Soga no Umako

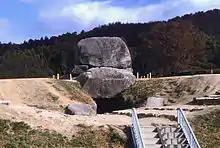
Ishibutai Kofun is considered likely to have been intended as the tomb of Soga no Umako.

Umako conducted political reforms with Prince Shōtoku during the rules of Emperor Bidatsu and Empress Suiko and established the Soga clan's stronghold in the government by having his daughters married to members of the imperial family.